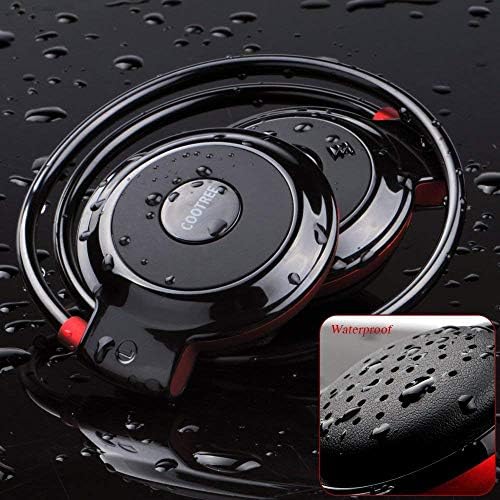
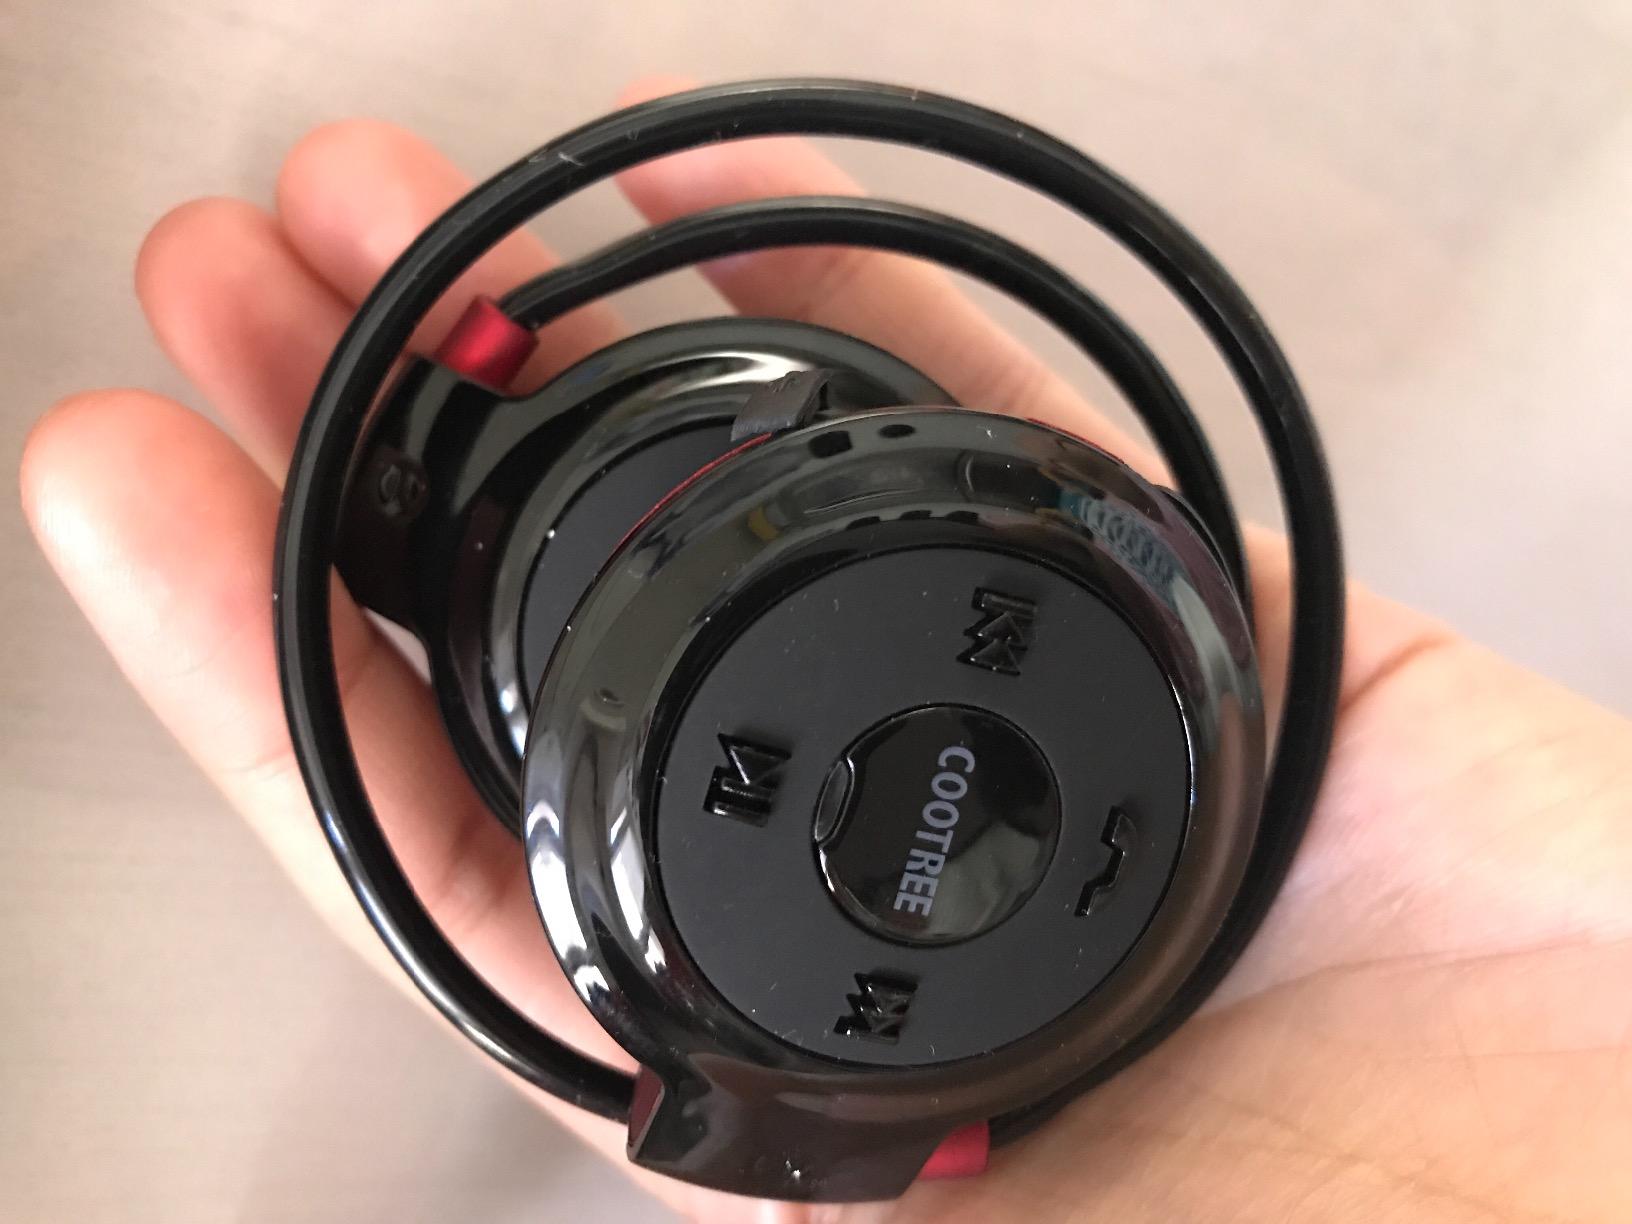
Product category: headphones
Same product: yes